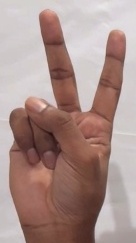
ASL sign: 2